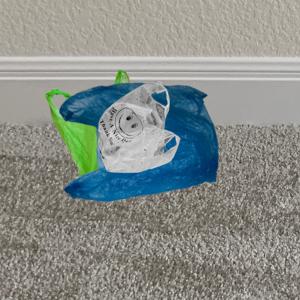
Label: plasticbags